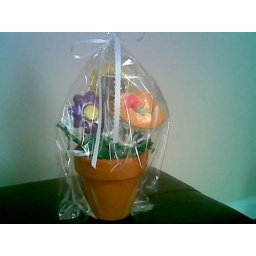
Chocolate Lollipops all wrapped up in a flower pot